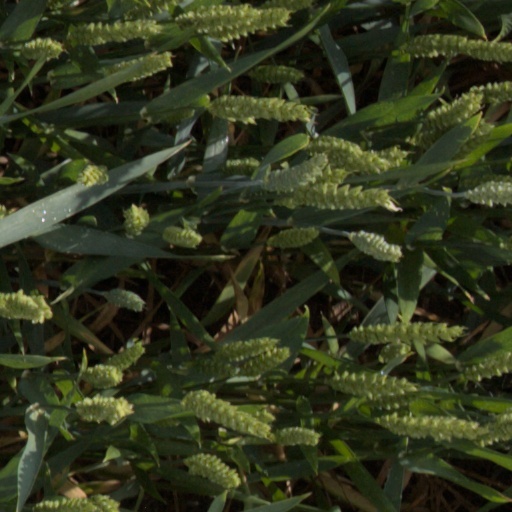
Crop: wheat